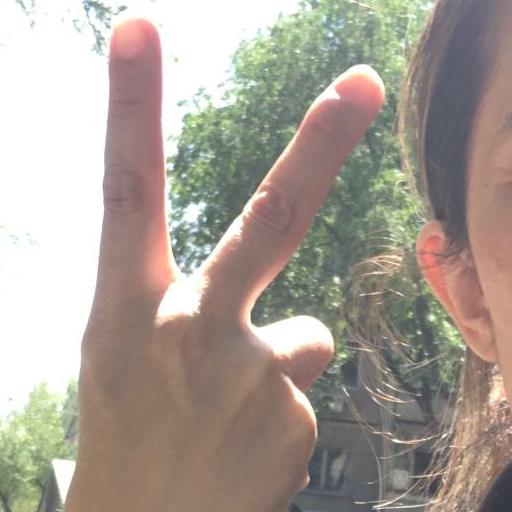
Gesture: peace_inverted